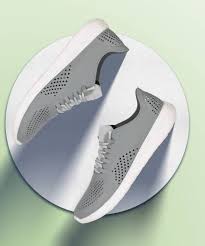
Label: Clog